Early Netherlandish painting

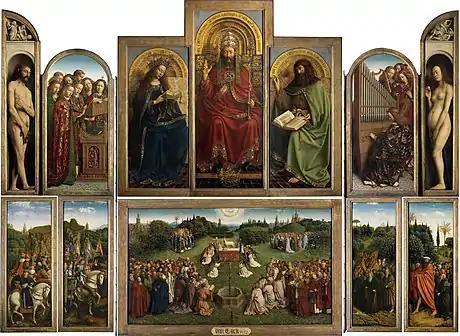
The "Ghent Altarpiece", completed in 1432 by Hubert and Jan van Eyck. This polyptych and the Turin-Milan Hours are generally seen as the first major works of the Early Netherlandish period.

The Netherlandish artists have been known by a variety of terms. "Late Gothic" is an early designation which emphasises continuity with the art of the Middle Ages. In the early 20th century, the artists were variously referred to in English as the "Ghent-Bruges school" or the "Old Netherlandish school". "Flemish Primitives" is a traditional art-historical term borrowed from the French "primitifs flamands" that became popular after the famous exhibition in Bruges in 1902 and remains in use today, especially in Dutch and German. In this context, "primitive" does not refer to a perceived lack of sophistication, but rather identifies the artists as originators of a new tradition in painting. Erwin Panofsky preferred the term "ars nova" ("new art"), which linked the movement with innovative composers of music such as Guillaume Dufay and Gilles Binchois, who were favoured by the Burgundian court over artists attached to the lavish French court. When the Burgundian dukes established centres of power in the Netherlands, they brought with them a more cosmopolitan outlook. According to Otto Pächt a simultaneous shift in art began sometime between 1406 and 1420 when a "revolution took place in painting"; a "new beauty" in art emerged, one that depicted the visible rather than the metaphysical world.